Down syndrome

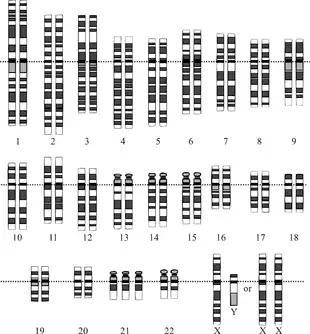
Karyotype for Down syndrome (trisomy 21) showing the three copies of chromosome 21

Brushfield spots (small white or grayish/brown spots on the periphery of the iris), upward slanting palpebral fissures (the opening between the upper and lower lids) and epicanthal folds (folds of skin between the upper eyelid and the nose) are clinical signs at birth suggesting the diagnosis of Down syndrome especially in the Western World. None of these requires treatment.